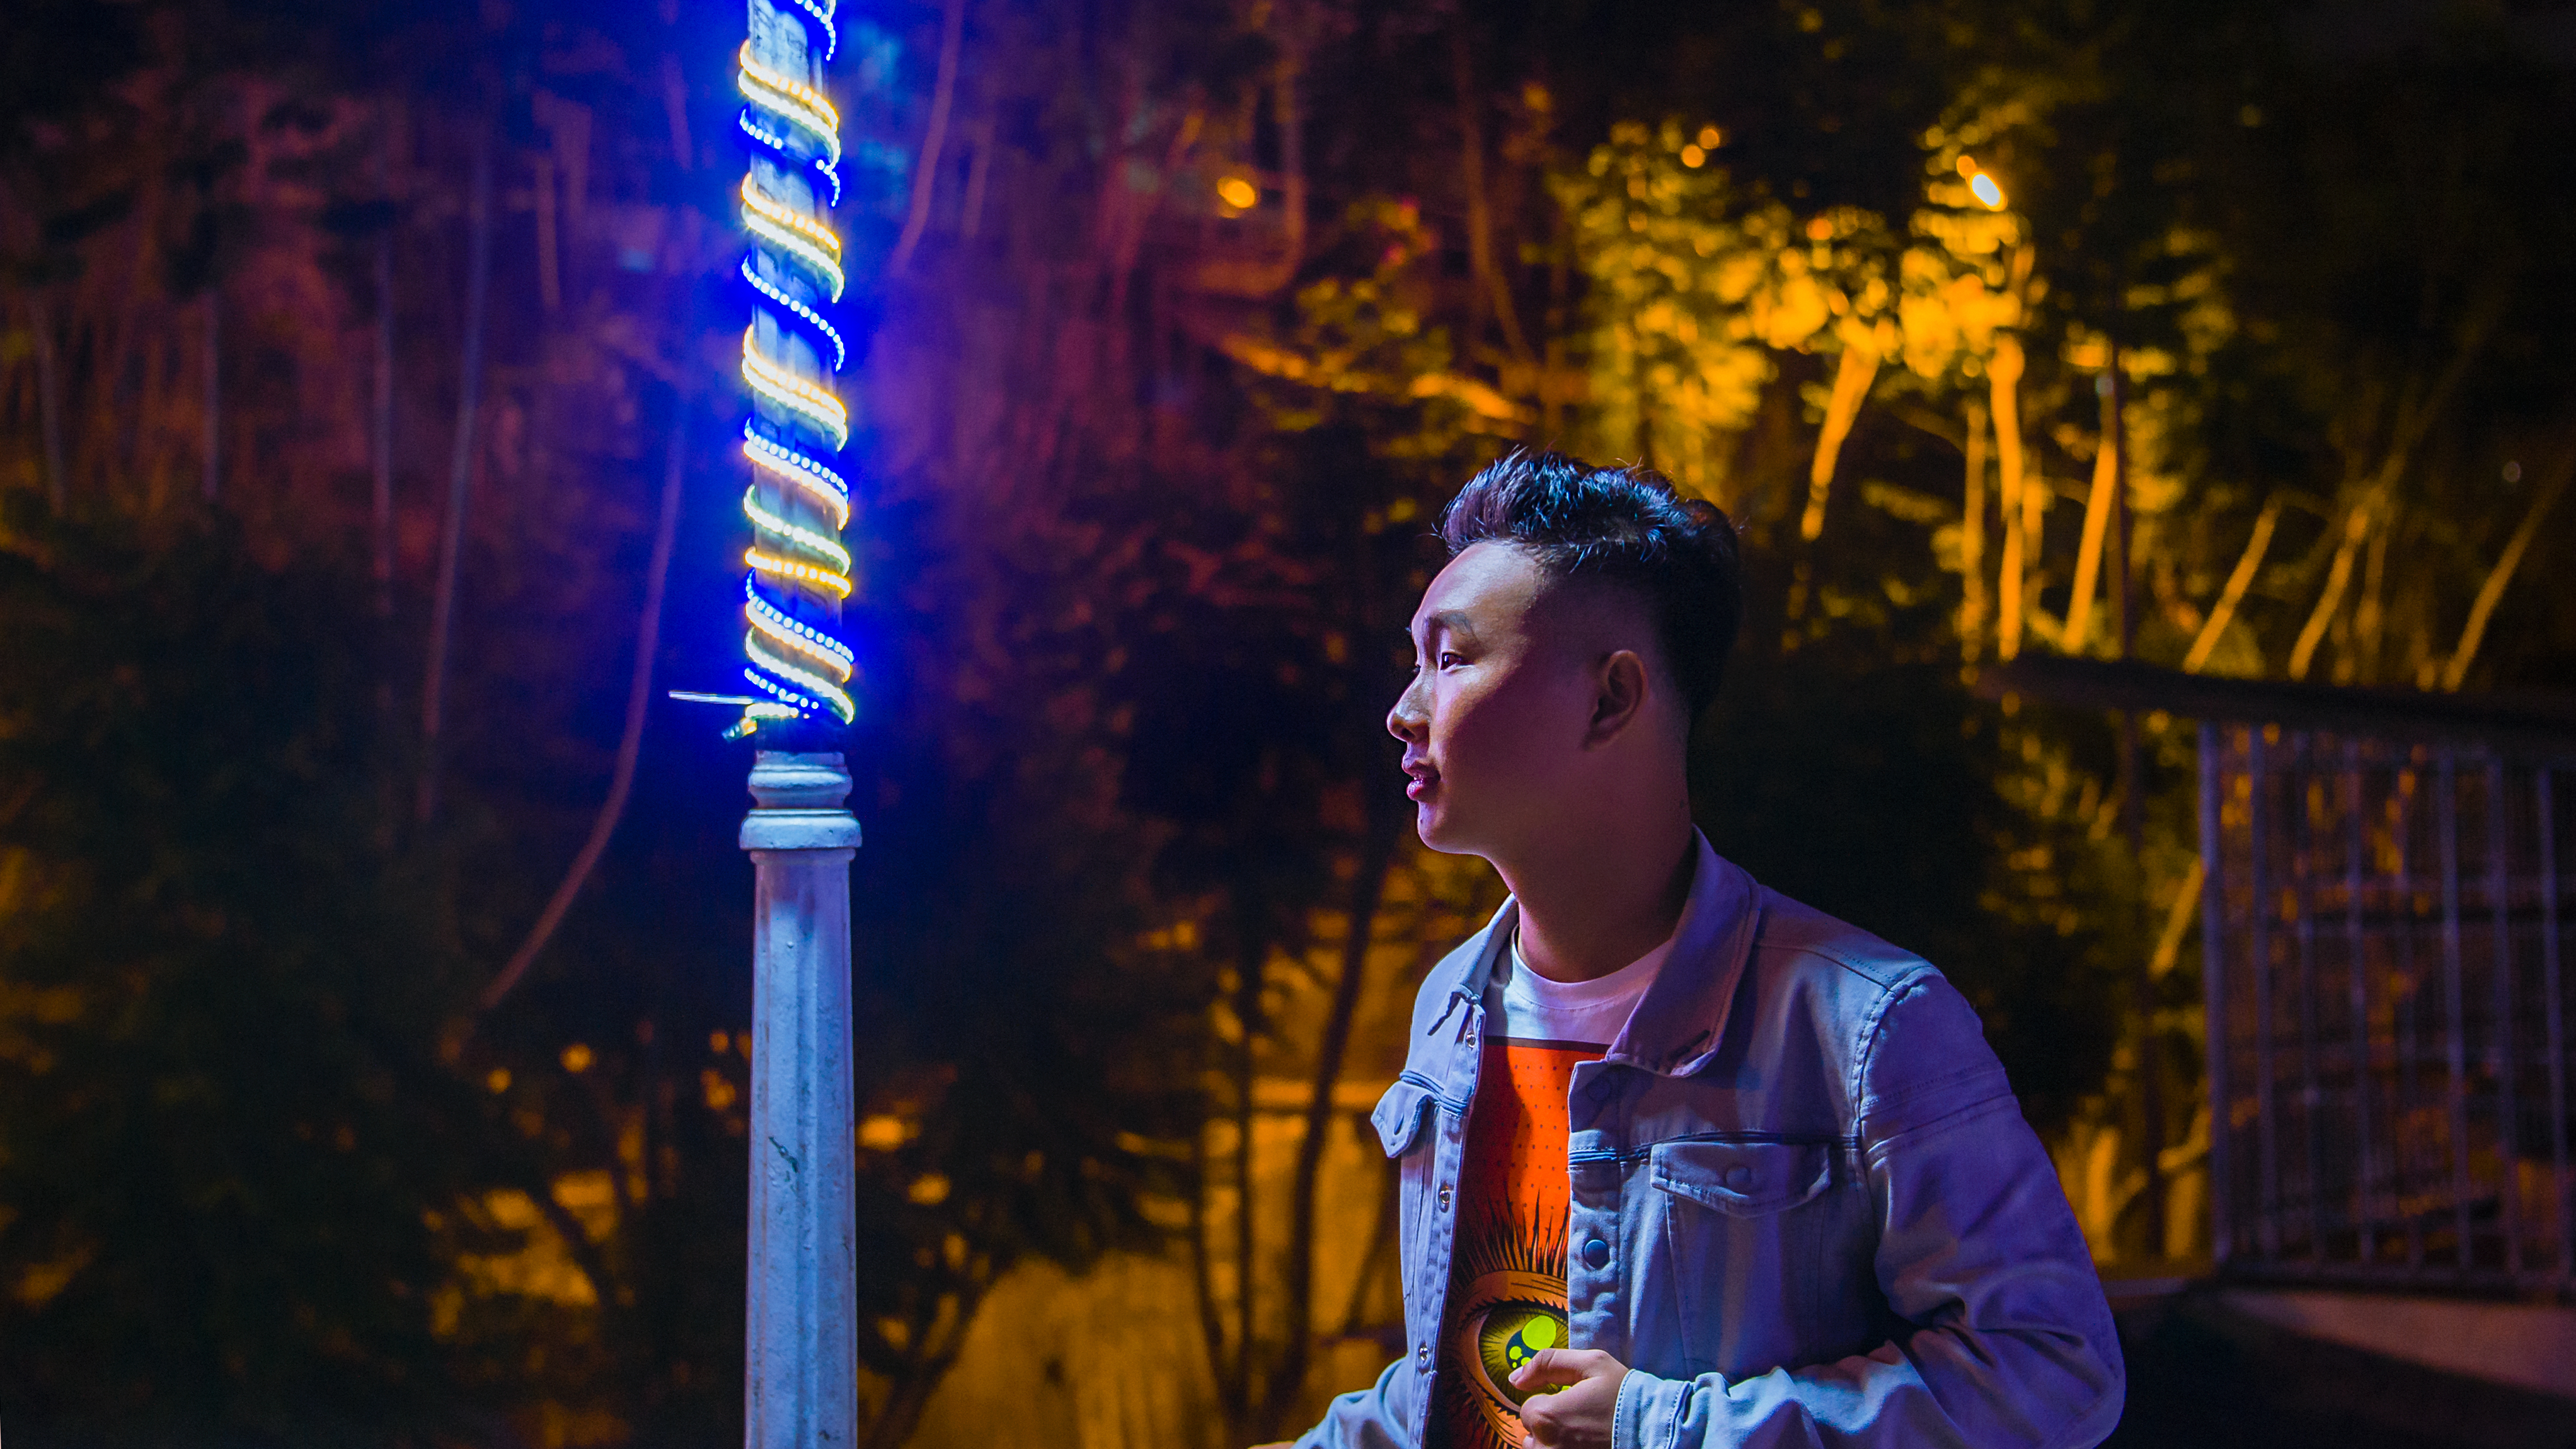
love, cute, portrait, travel, happy, lovely, men, photography, photograph, blue, entertainment, light, night, male, fun, performance, event, darkness, stage, musical theatre, performing arts, performance art, midnight, tree, world